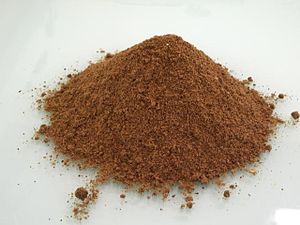
Fiskemel
Fiskemel
Fiskemel fremstilles ved tørring og formaling af hele eller dele af fisk. Fiskemel har et højt indhold af protein. Fiskemel anvendes i foder til opdræt af fisk, men også i foder til smågrise, fjerkræ og kæledyr.